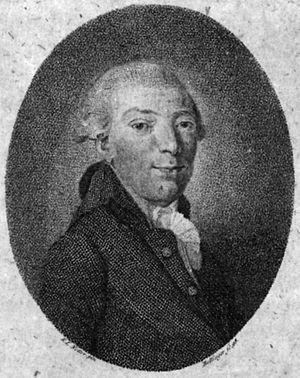
Johann Christoph Schwab est un philosophe allemand né le 10 décembre 1743 à Ilsfeld et mort le 15 avril 1821 à Stuttgart.